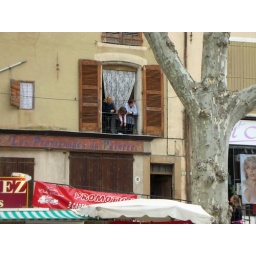
Family in window speaking with a family on the street in Riez, France